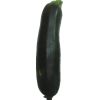
Label: Zucchini dark 1